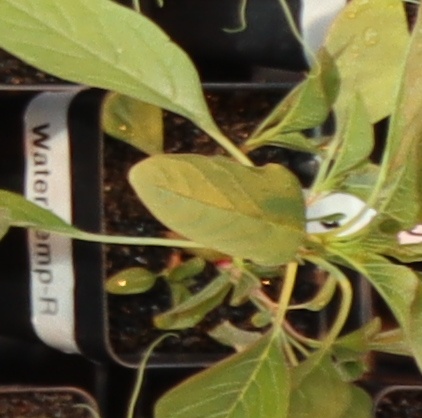
Label: Waterhemp